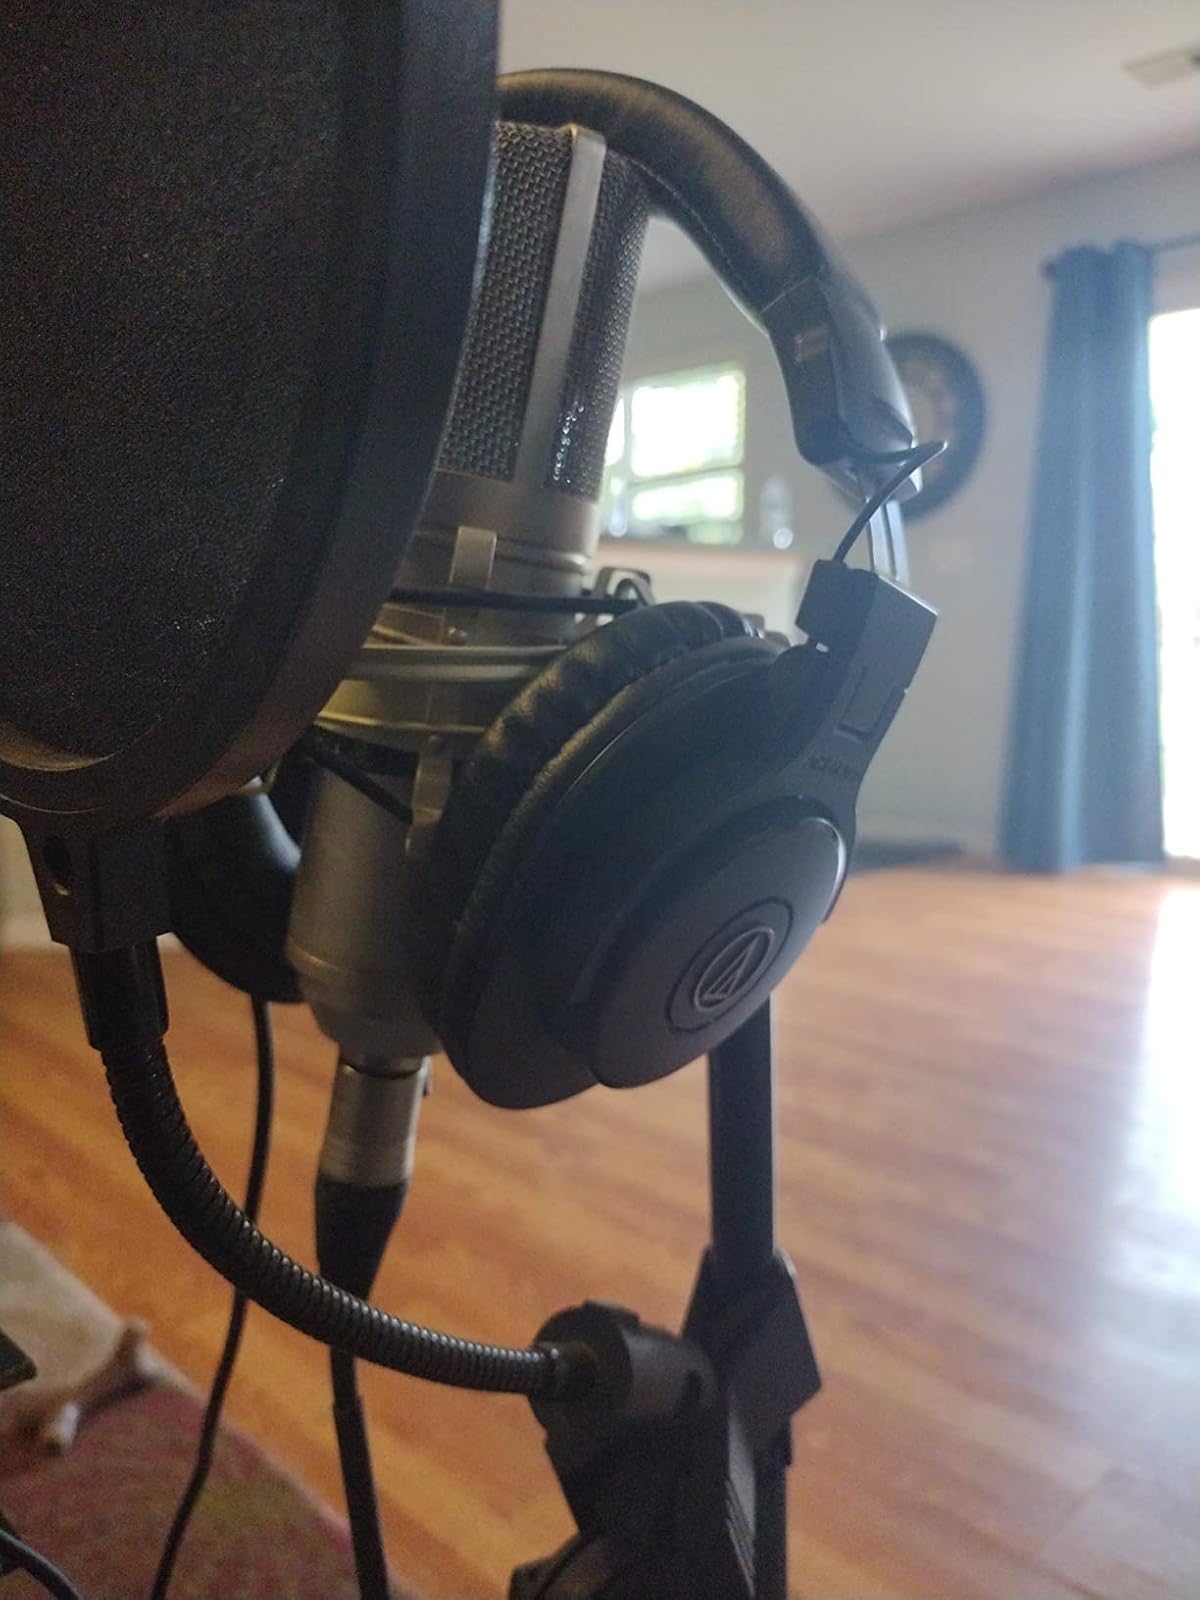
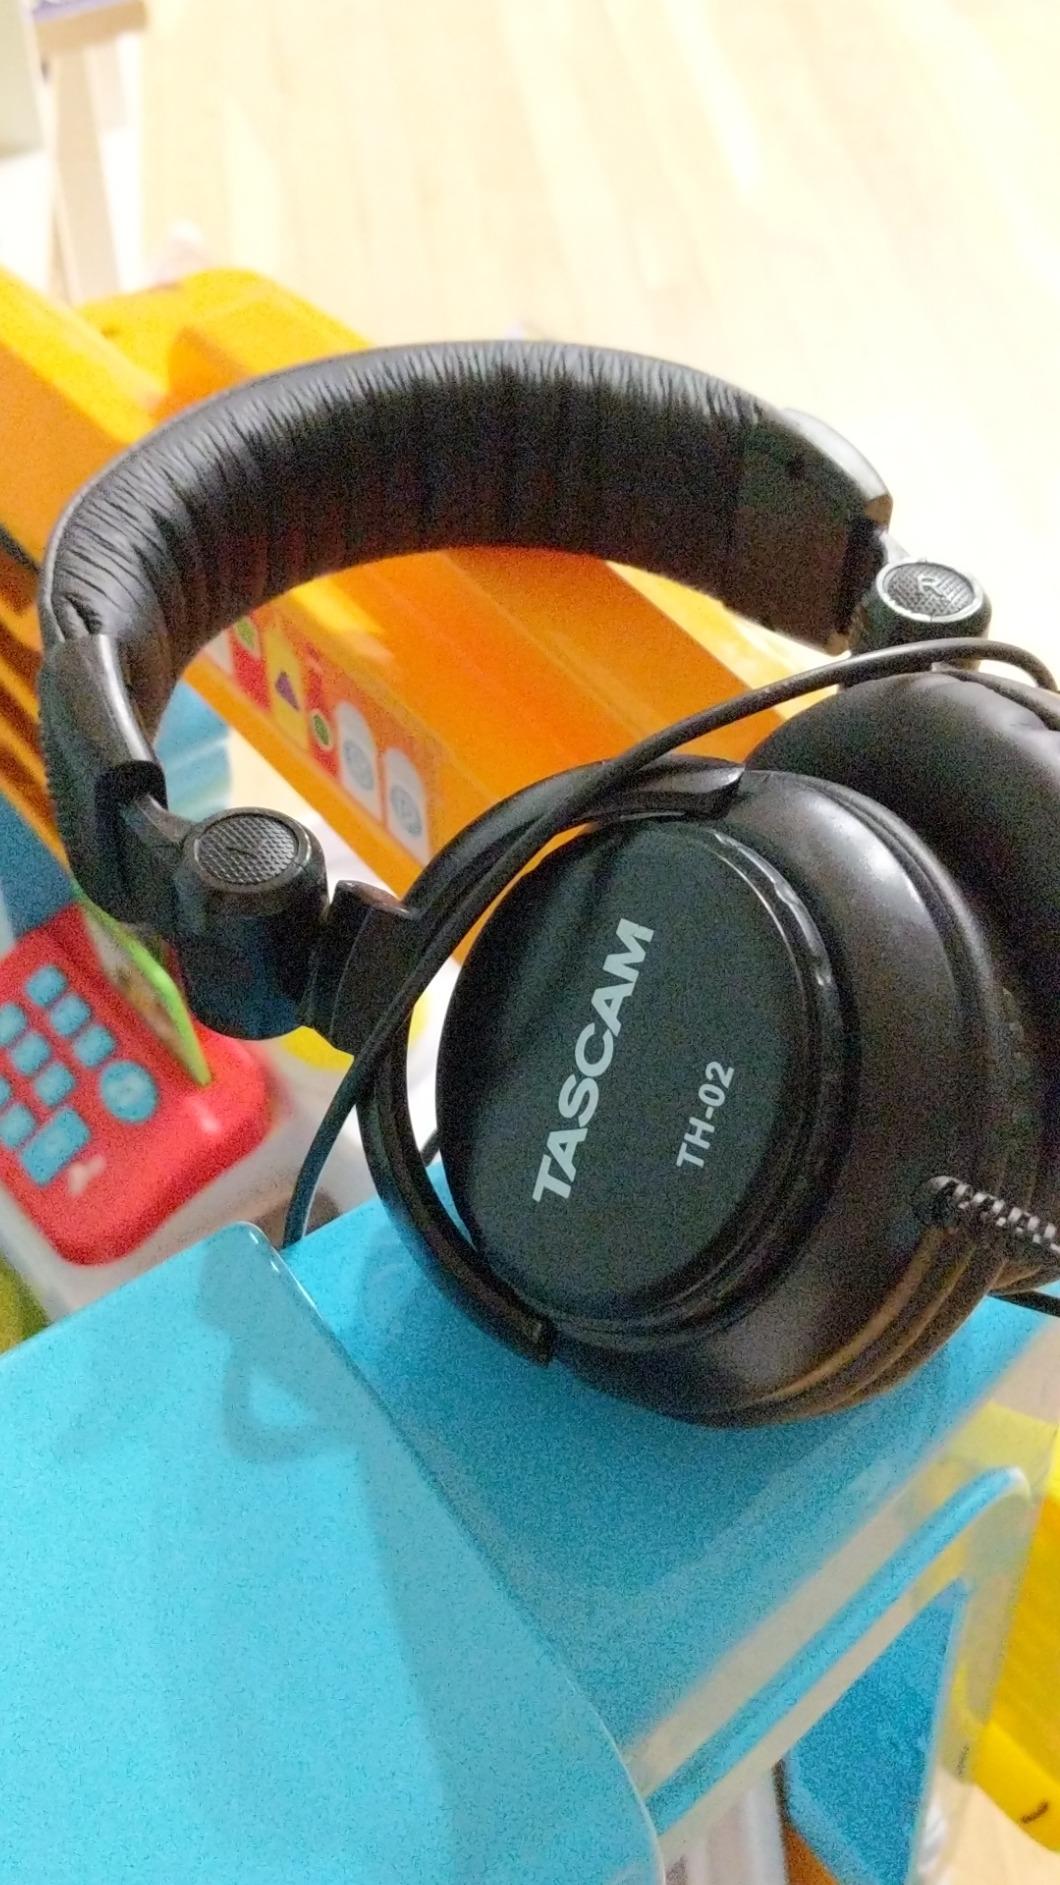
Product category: headphones
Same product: no